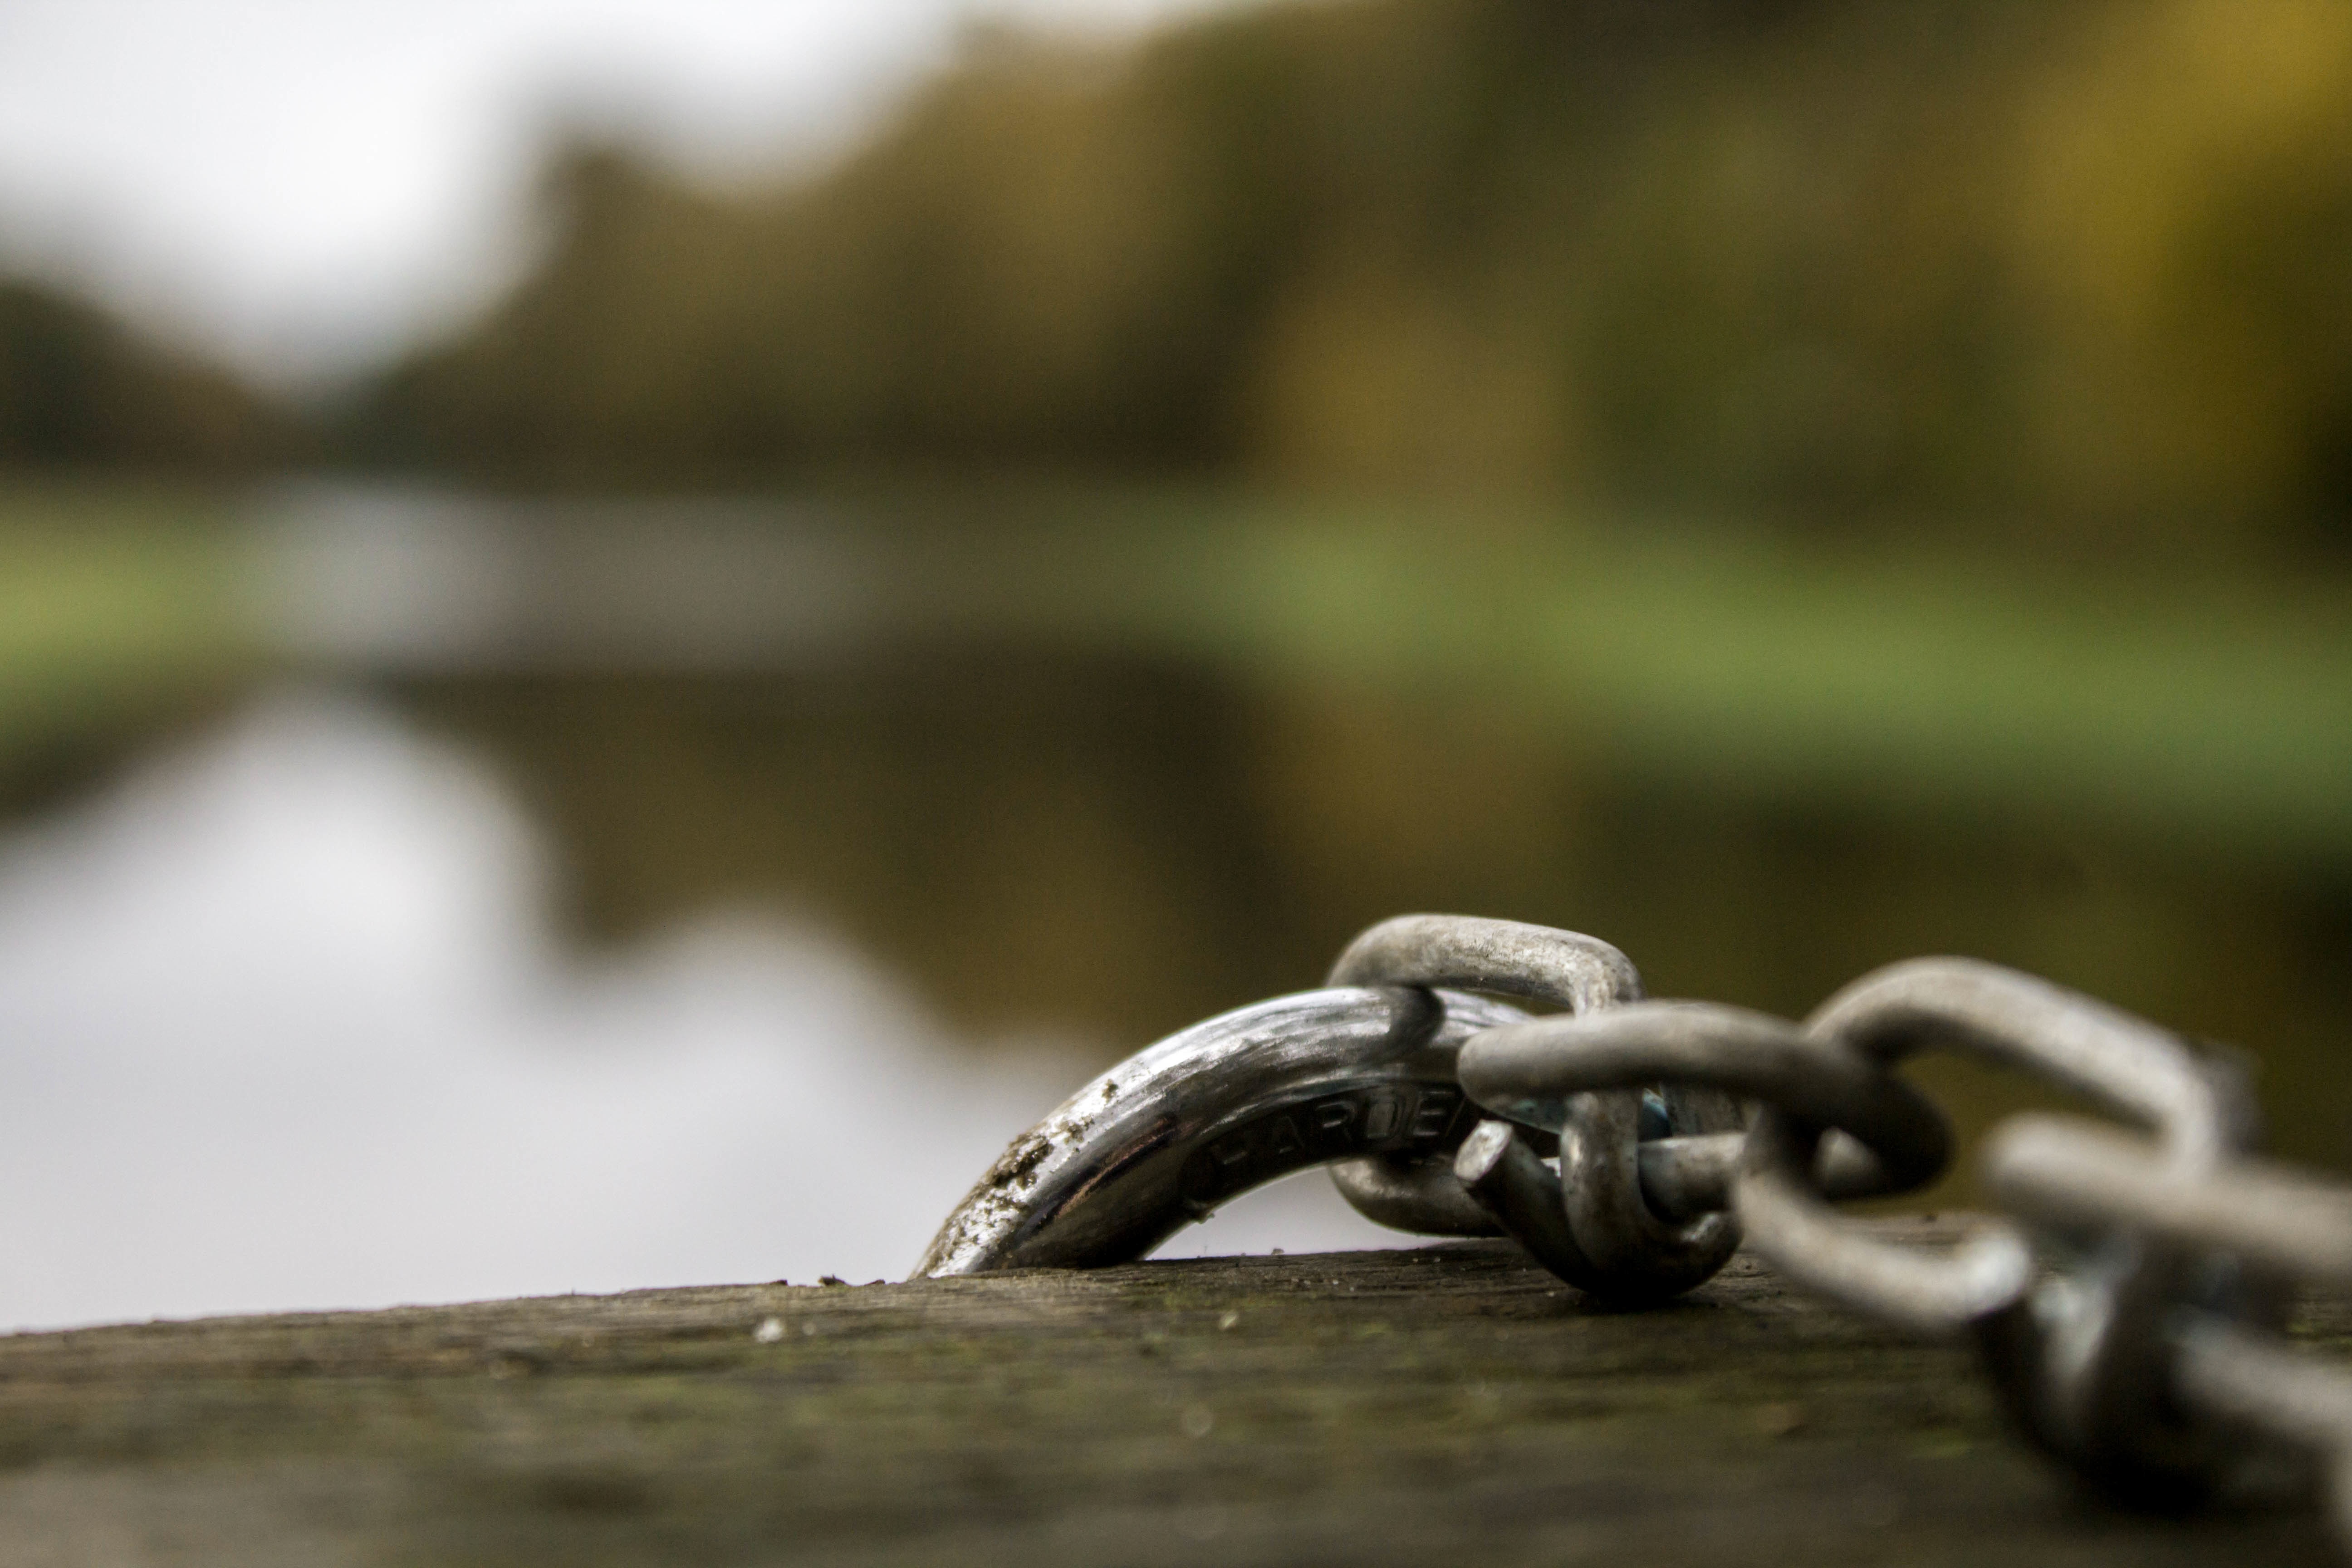
nature, branch, wildlife, green, reptile, fauna, close up, macro photography